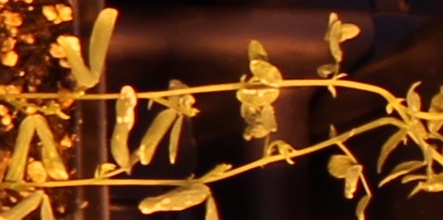
Label: Lentil